Chameleon

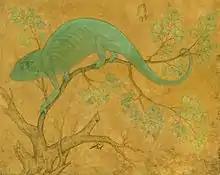
Mughal era painting of a chameleon by Ustad Mansur.

Chameleons are diurnal and adapted for visual hunting of invertebrates, mostly insects, although the large species also can catch small vertebrates. Chameleons typically are arboreal, but there are also many species that live on the ground. The arboreal species use their prehensile tail as an extra anchor point when they are moving or resting in trees or bushes; because of this, their tail is often referred to as a "fifth limb". Depending on species, they range from rainforest to desert conditions and from lowlands to highlands, with the vast majority occurring in Africa (about half of the species are restricted to Madagascar), but with a single species in southern Europe, and a few across southern Asia as far east as India and Sri Lanka. They have been introduced to Hawaii and Florida.